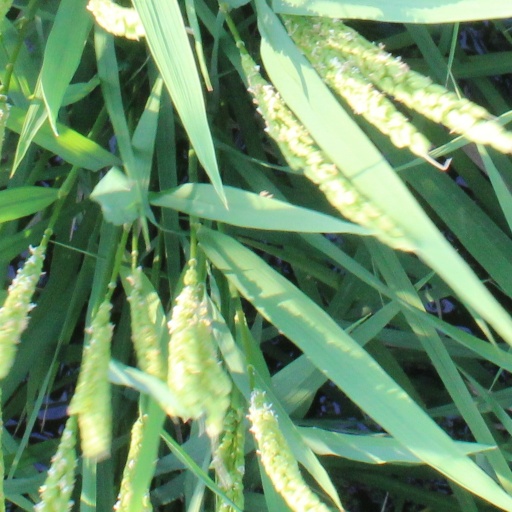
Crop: rice